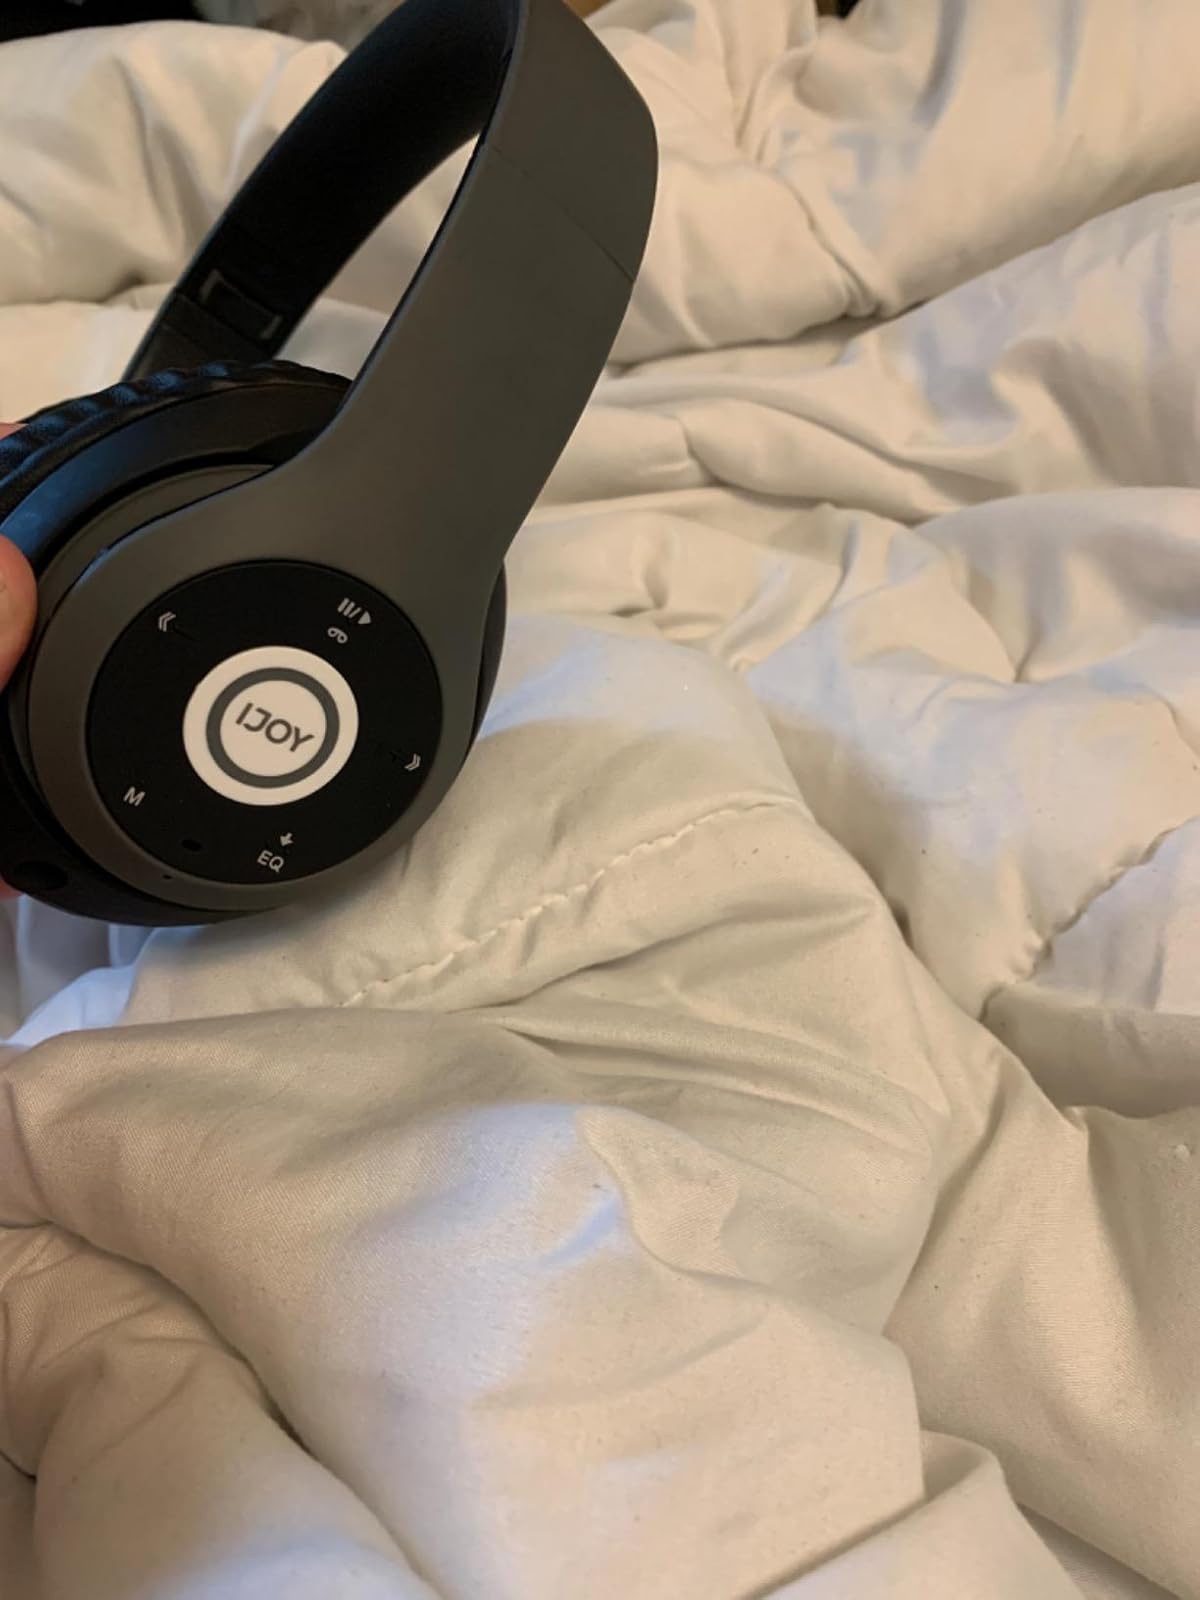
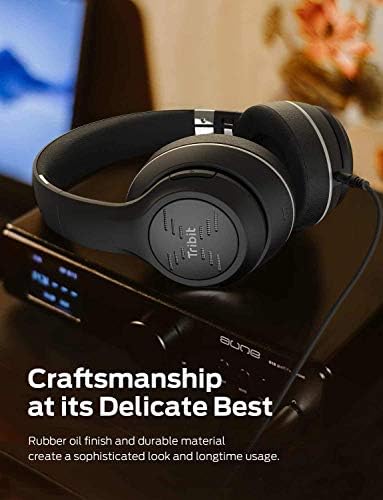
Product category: headphones
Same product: no